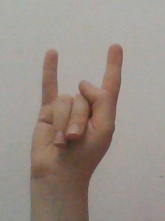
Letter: la